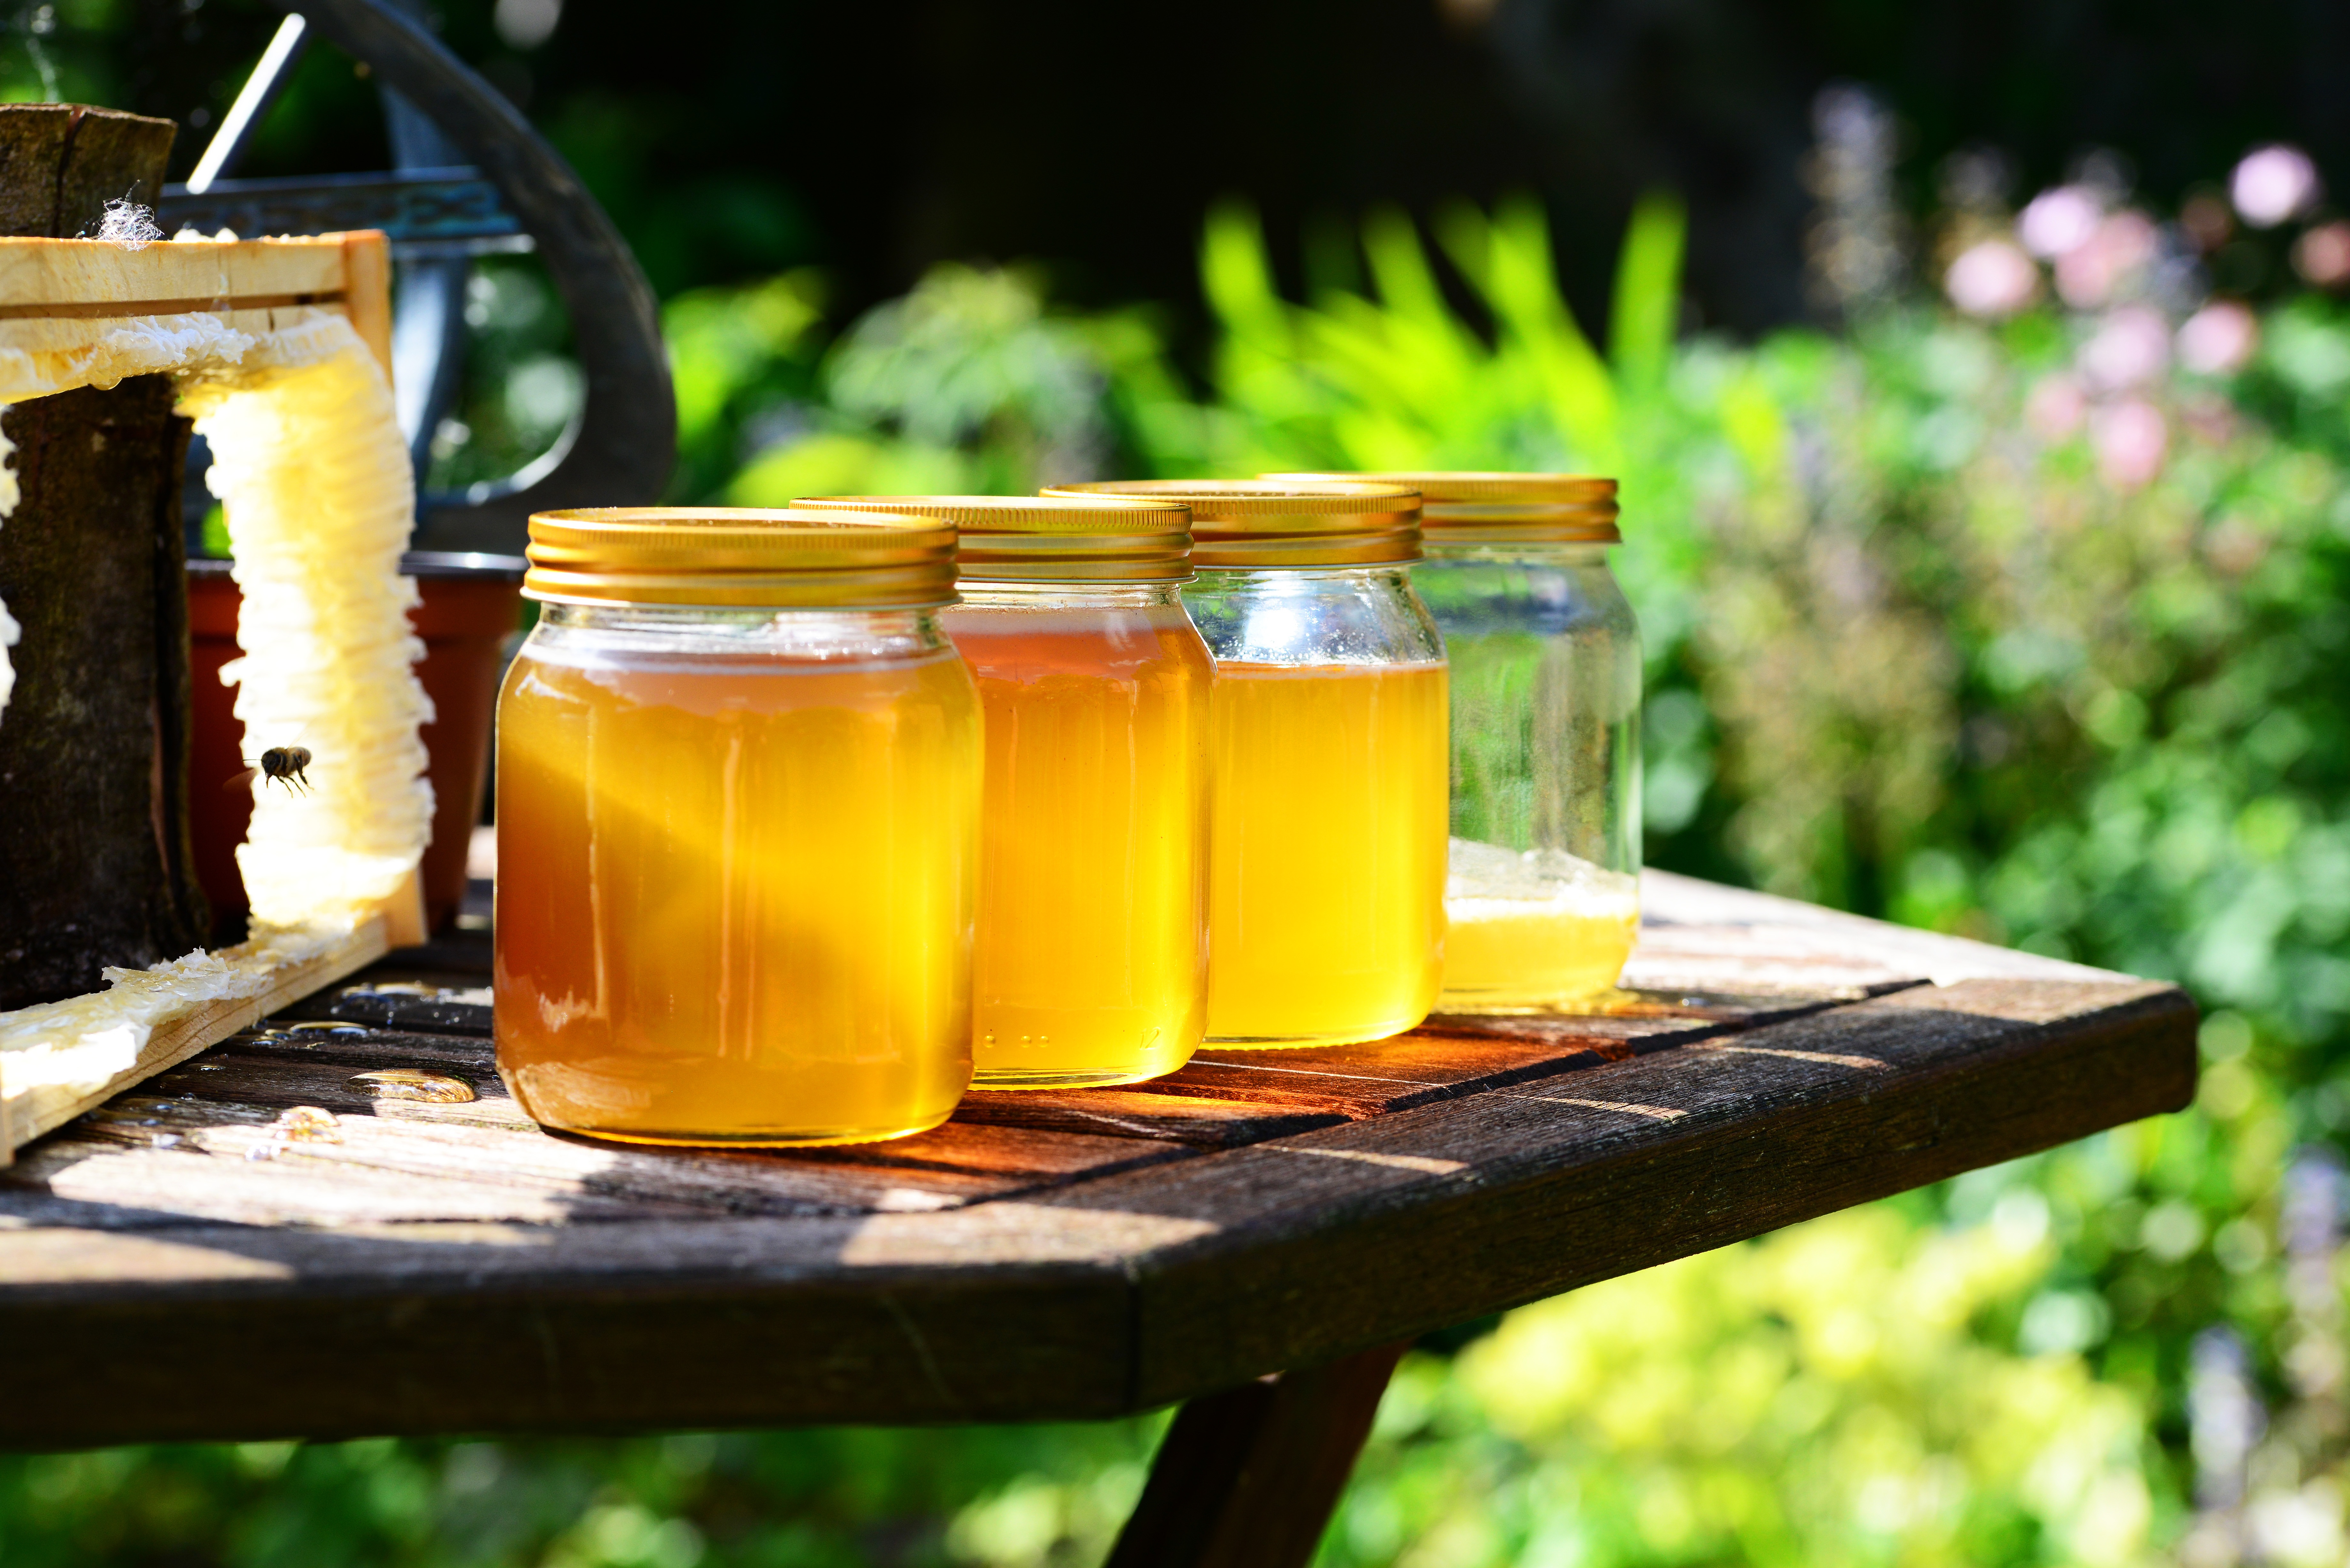
honey, golden, harvest, produce, crop, frame, drink, yellow, garden, close up, jars, raw, detail, pure, bees, man made object, pressing